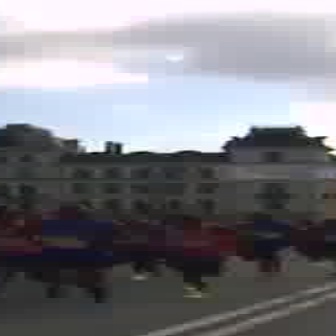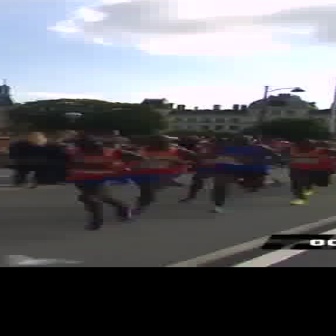
  Please identify the target specified by the bounding box [16,200,120,304] in the first image and locate it in the second image. Return the coordinates in [x_min,y_min,x_max,y_max] format.
Answer: [202,133,282,213]